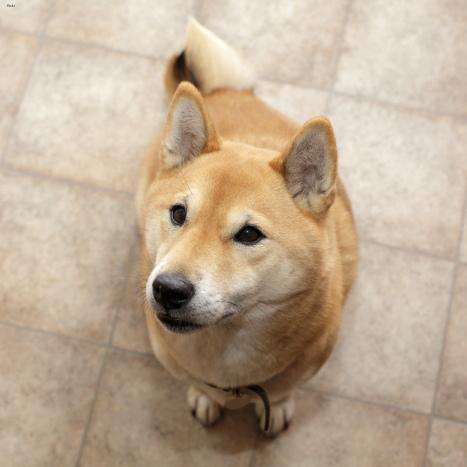
Breed: shiba inu